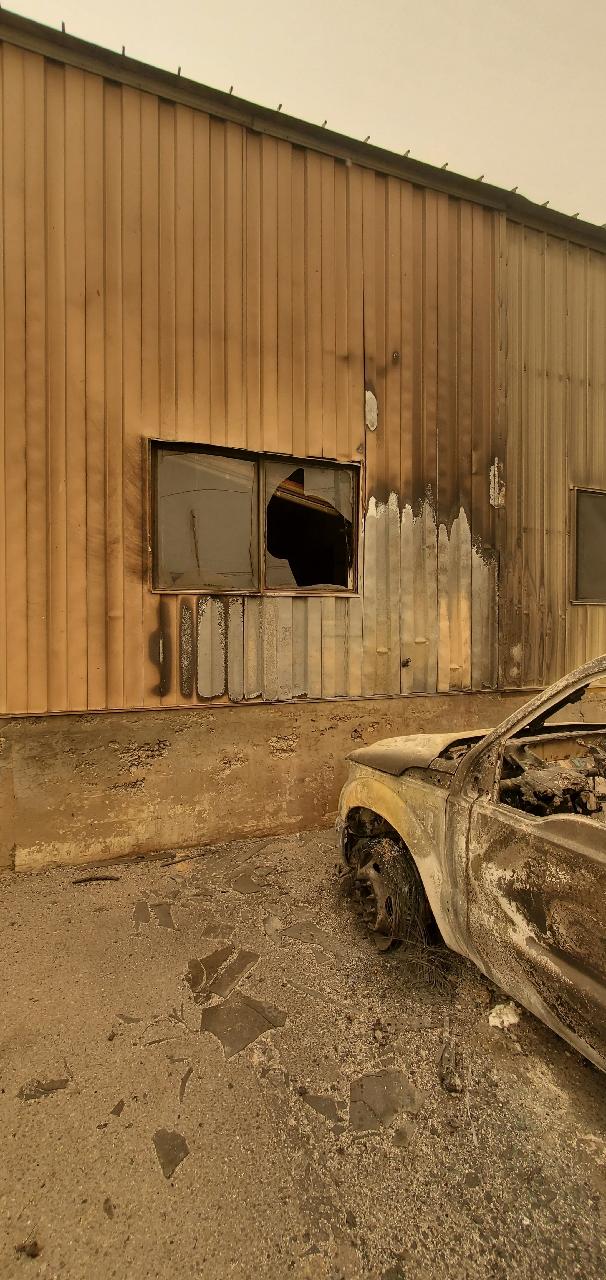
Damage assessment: affected